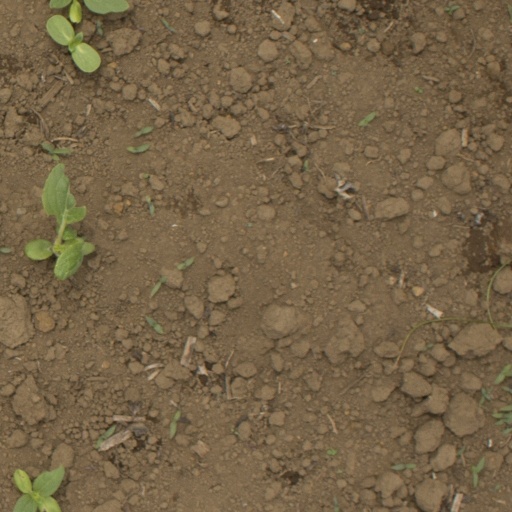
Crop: Jerusalem artichoke